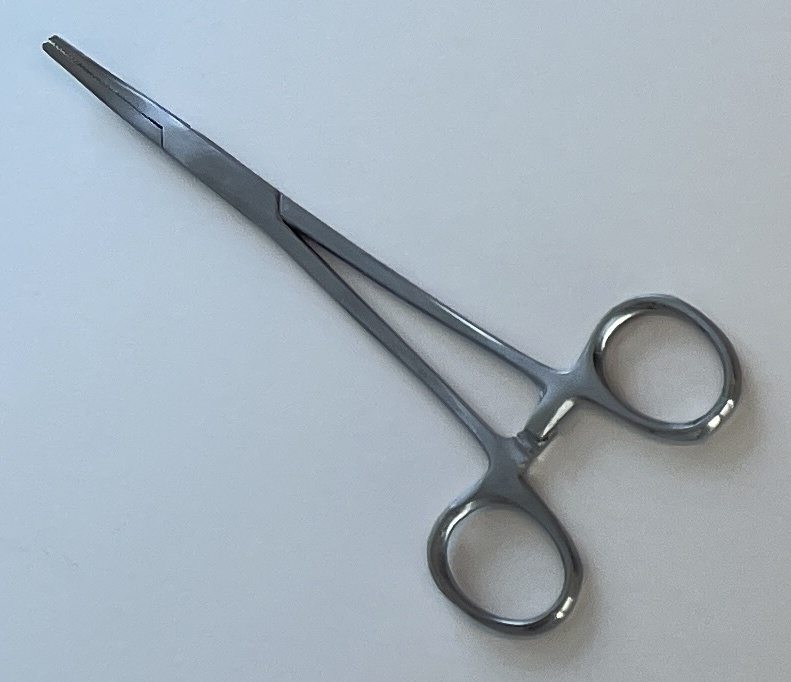
Hinged instrument state: closed